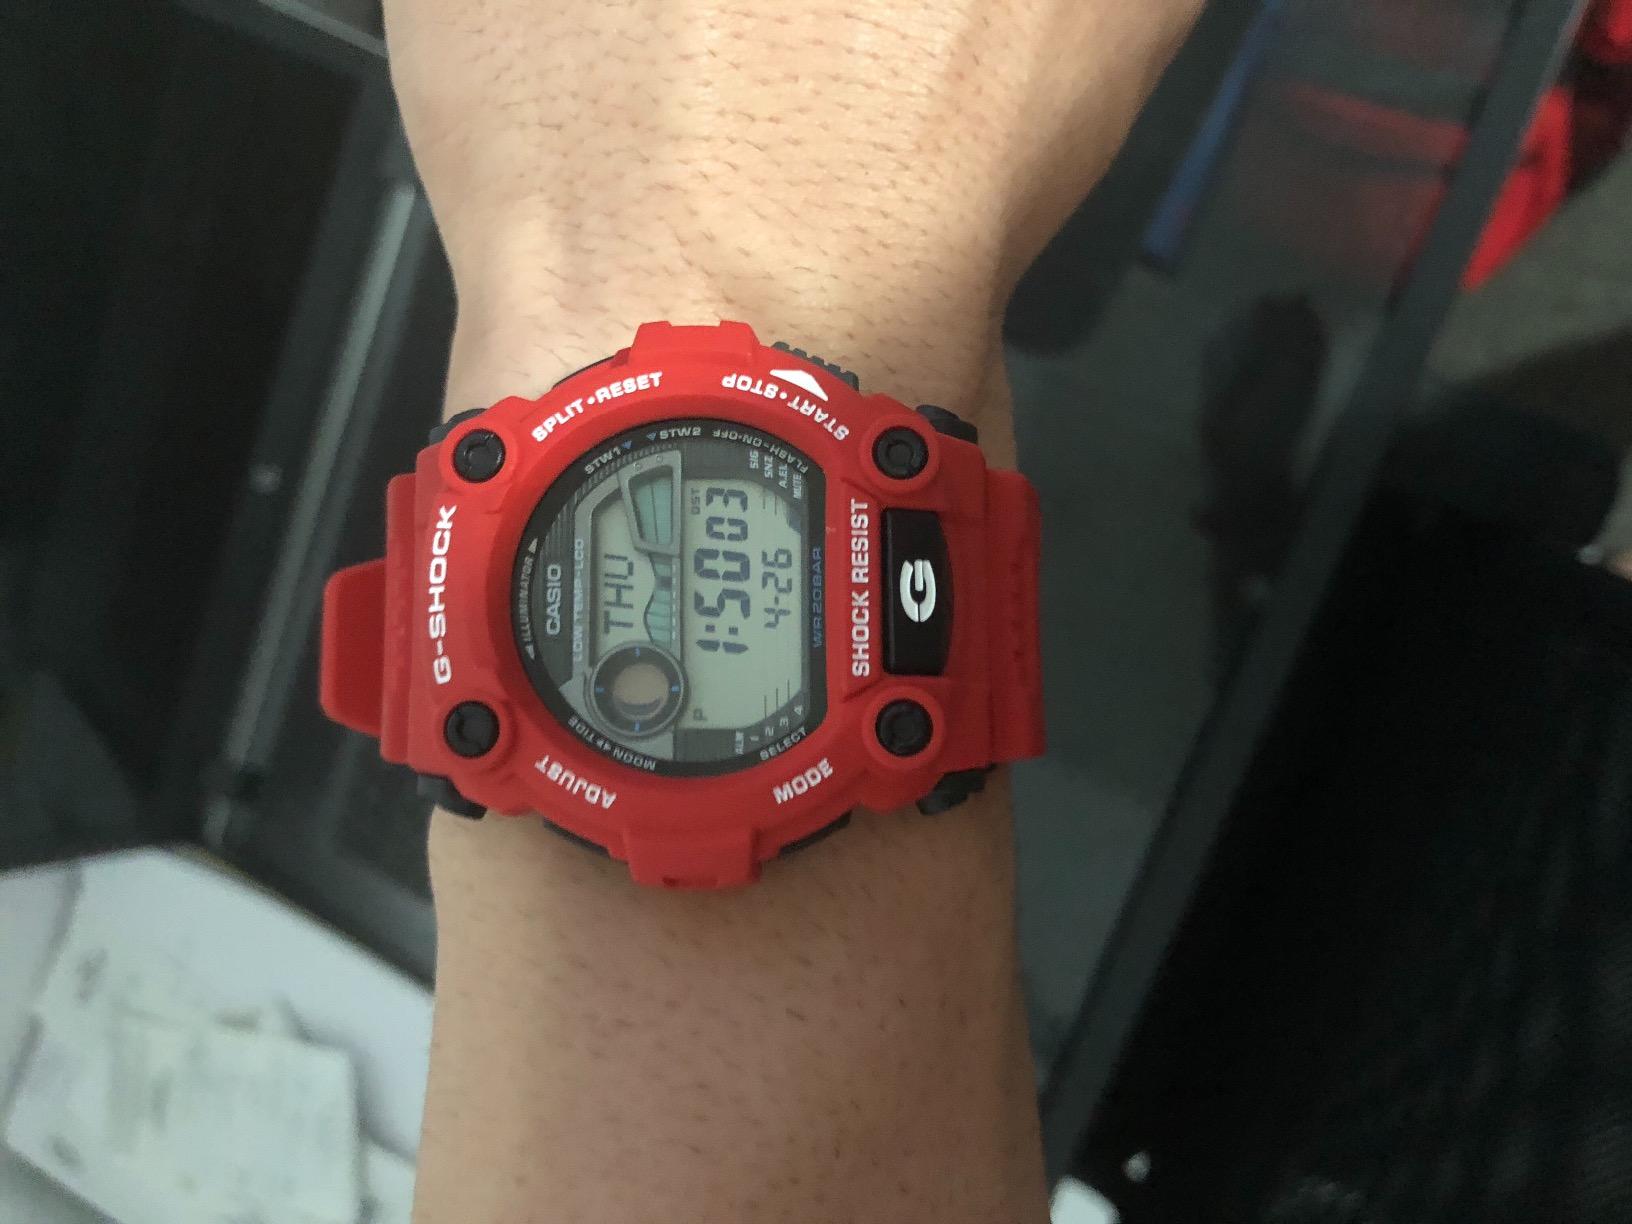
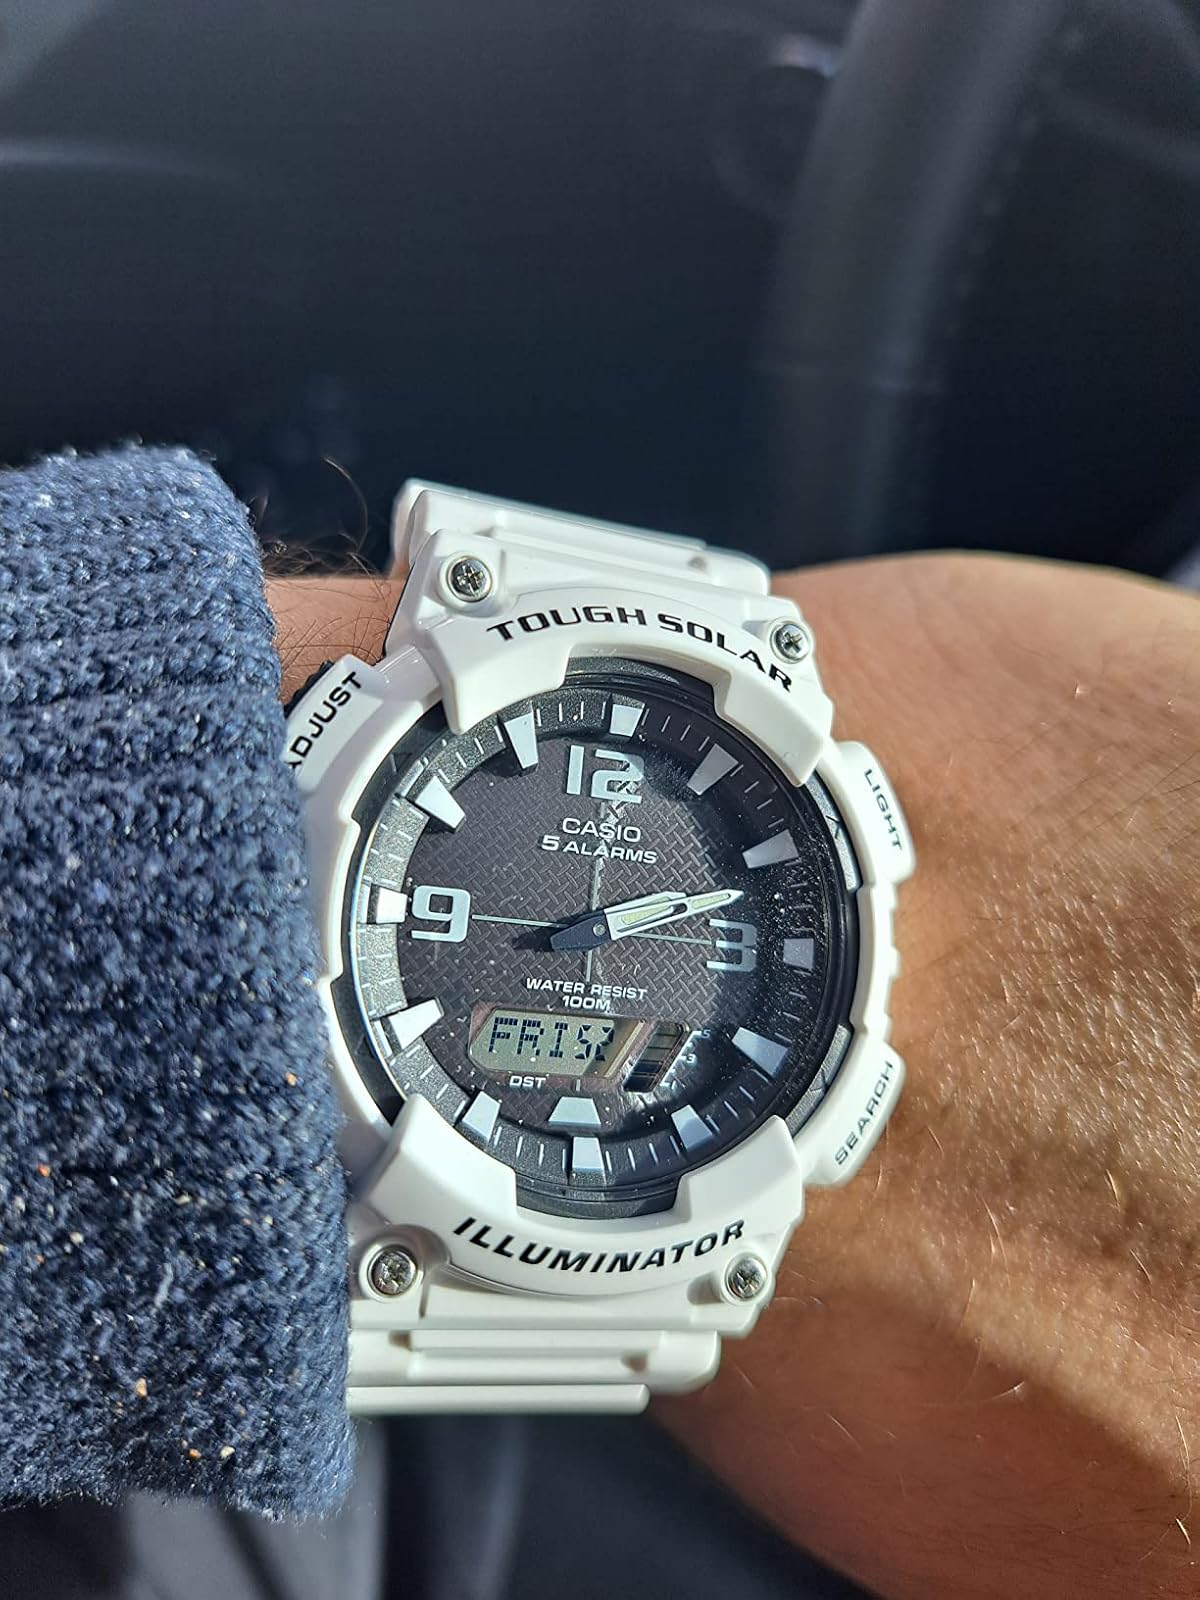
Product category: accessories_watch
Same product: no